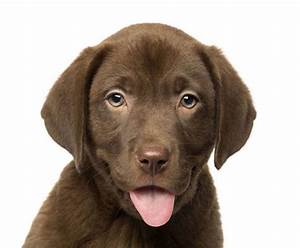
Label: cane